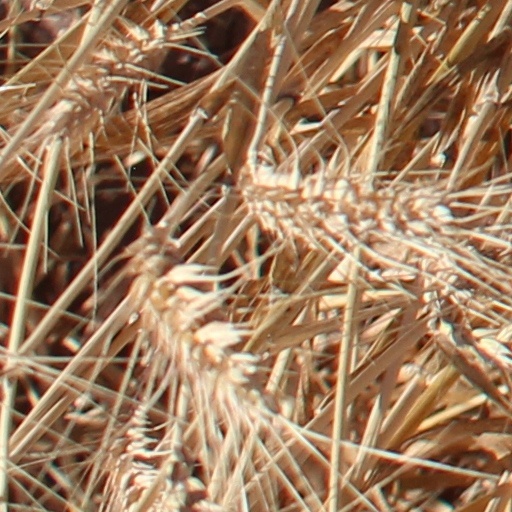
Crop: wheat